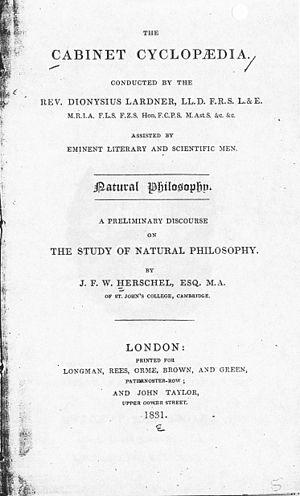
L'ouvrage Lives of the Most Eminent Literary and Scientific Men était composé de cinq volumes appartenant aux 133 volumes que comportait la Cabinet Cyclopaedia de Dionysius Lardner.